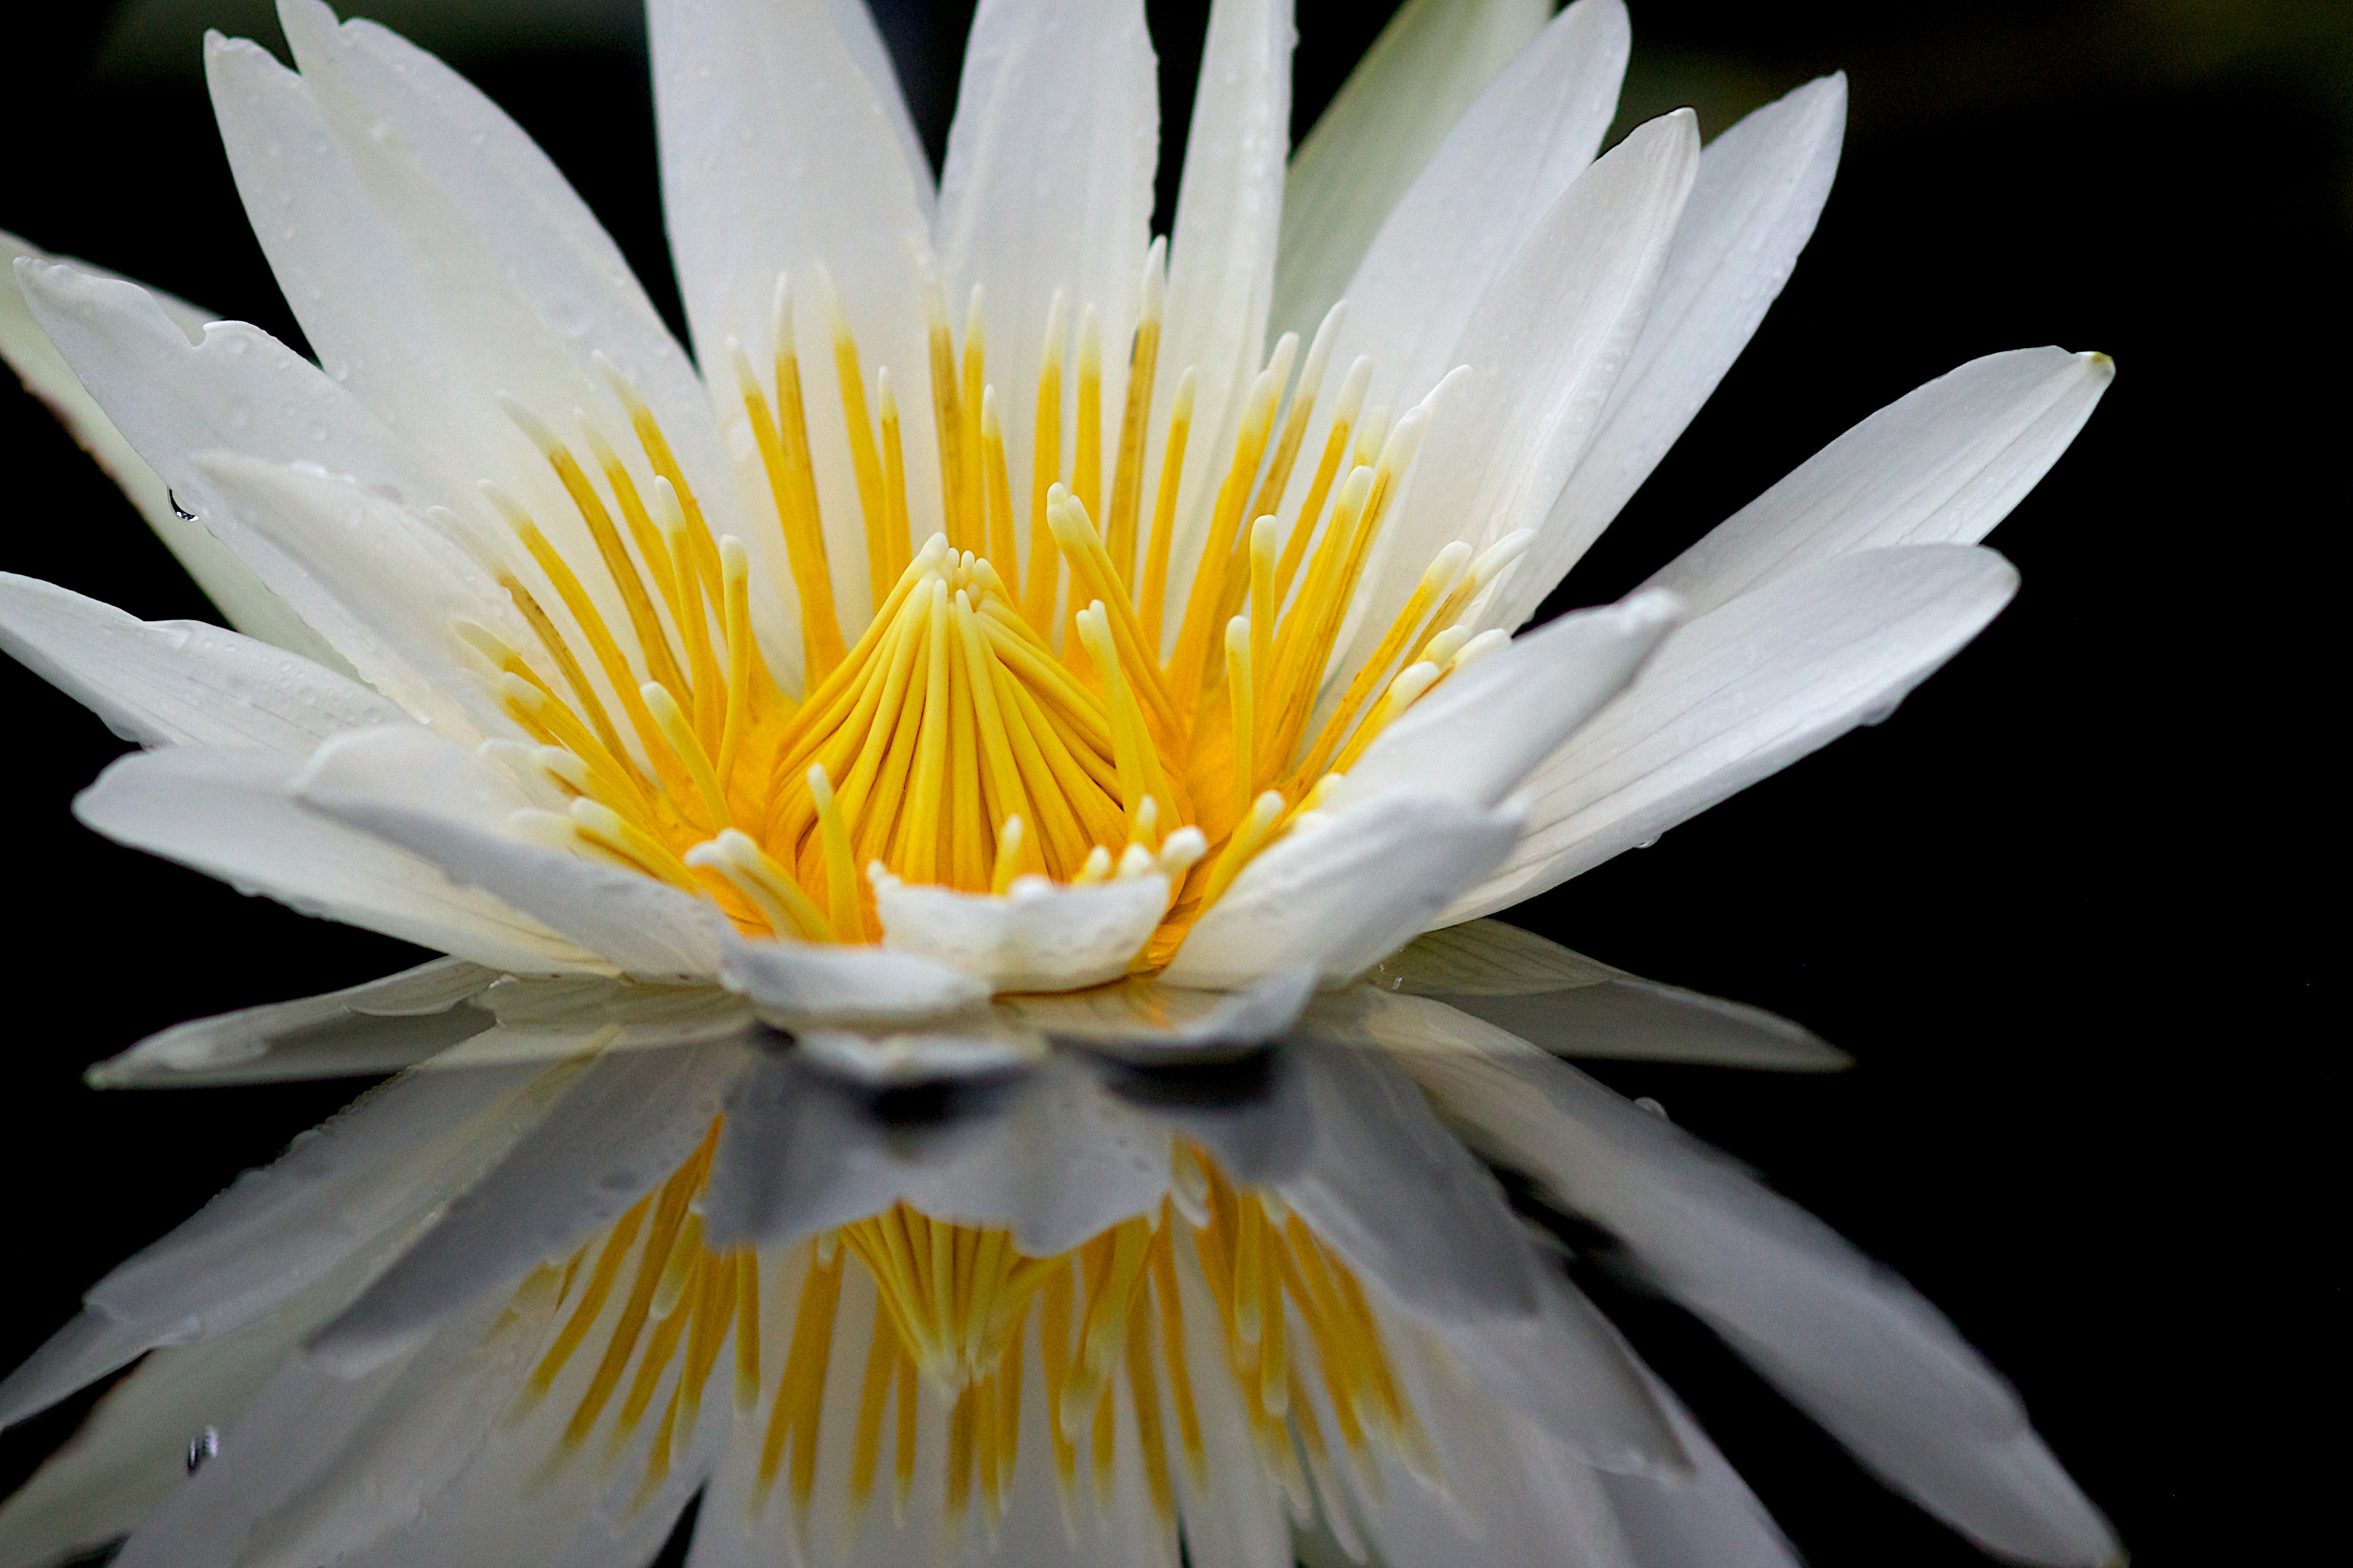
nature, blossom, plant, flower, petal, daisy, botany, yellow, flora, wildflower, close up, odyssey, longwoodgardens, macro photography, flowering plant, oxeye daisy, plant stem, land plant